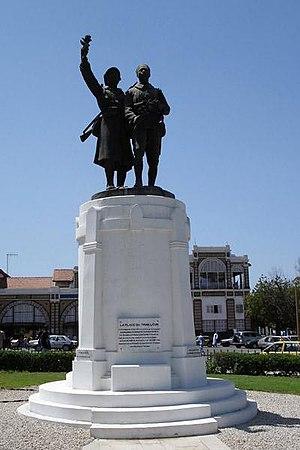
Monument à La gloire des troupes noires et aux créateurs disparus de l’AOF, à Dakar, Sénégal
Marie-Théophile Griffon du Bellay est un médecin et explorateur français.